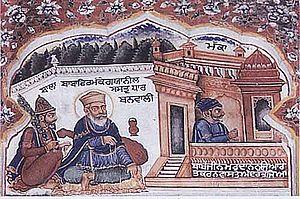
Le sikhisme est une religion monothéiste fondée dans le nord de l'Inde au XVᵉ siècle par le Gurû Nanak.